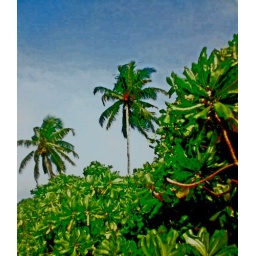
trees near beach in thoddoo